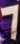
Number: 7